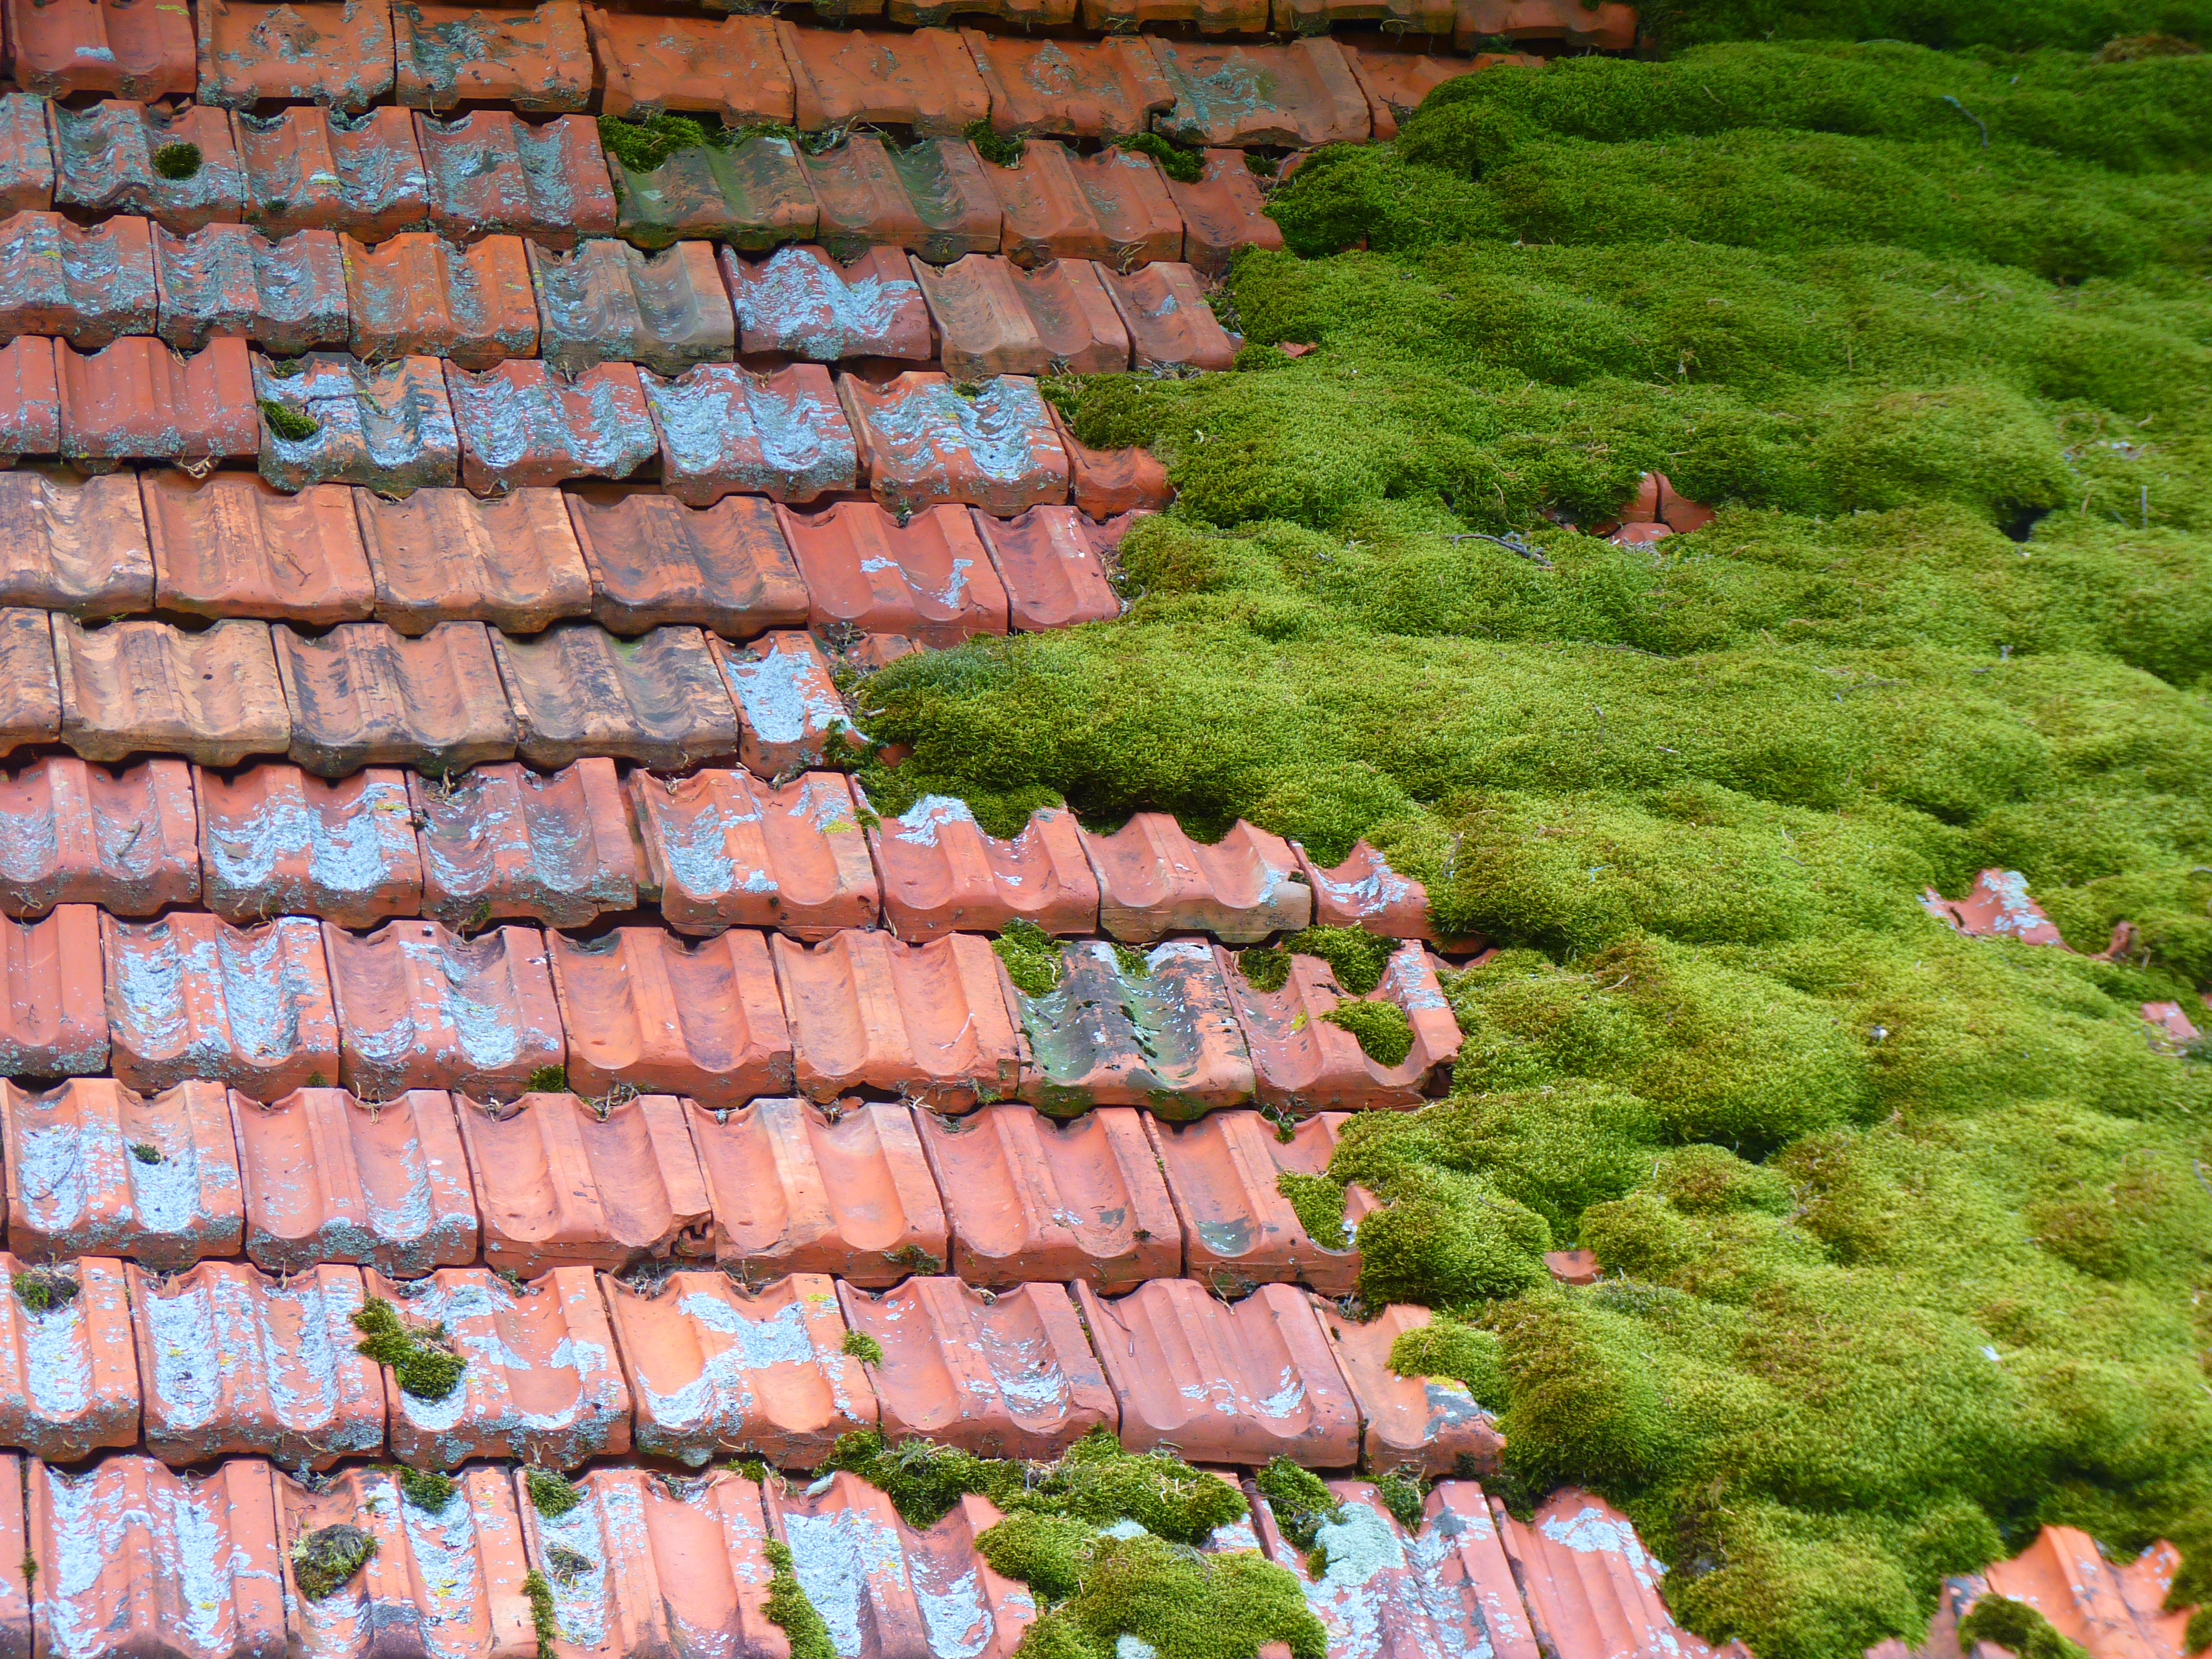
rock, lawn, flower, roof, barn, wall, moss, hut, garden, brick, bemoost old